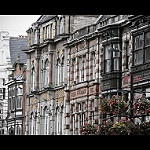
Label: buildings